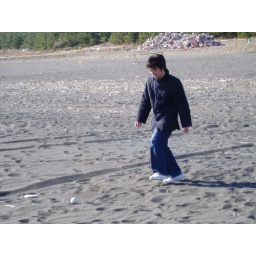
Dominating the field in a game of tiny beach football.